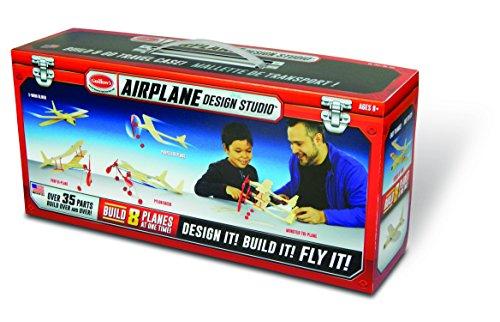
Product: Guillow Airplane Design Studio with Travel Case Building Kit
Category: Toys & Games | Hobbies | Models & Model Kits | Model Kits | Airplane & Jet Kits
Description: Experiment with different designs and learn about flight.
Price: $28.91
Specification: ProductDimensions:3.5x6.2x13inches|ItemWeight:13.4ounces|ShippingWeight:13.4ounces(Viewshippingratesandpolicies)|DomesticShipping:ItemcanbeshippedwithinU.S.|InternationalShipping:ThisitemcanbeshippedtoselectcountriesoutsideoftheU.S.LearnMore|ASIN:B076Y2SNHM|Itemmodelnumber:142|Manufacturerrecommendedage:8yearsandup